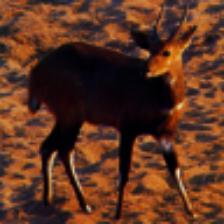
Label: NonHuman